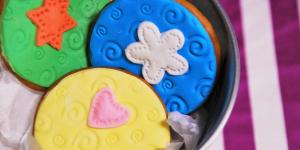
galletas con fondant para ninos